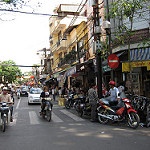
Label: street